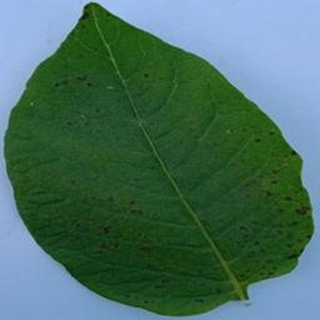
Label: potato_early_blight